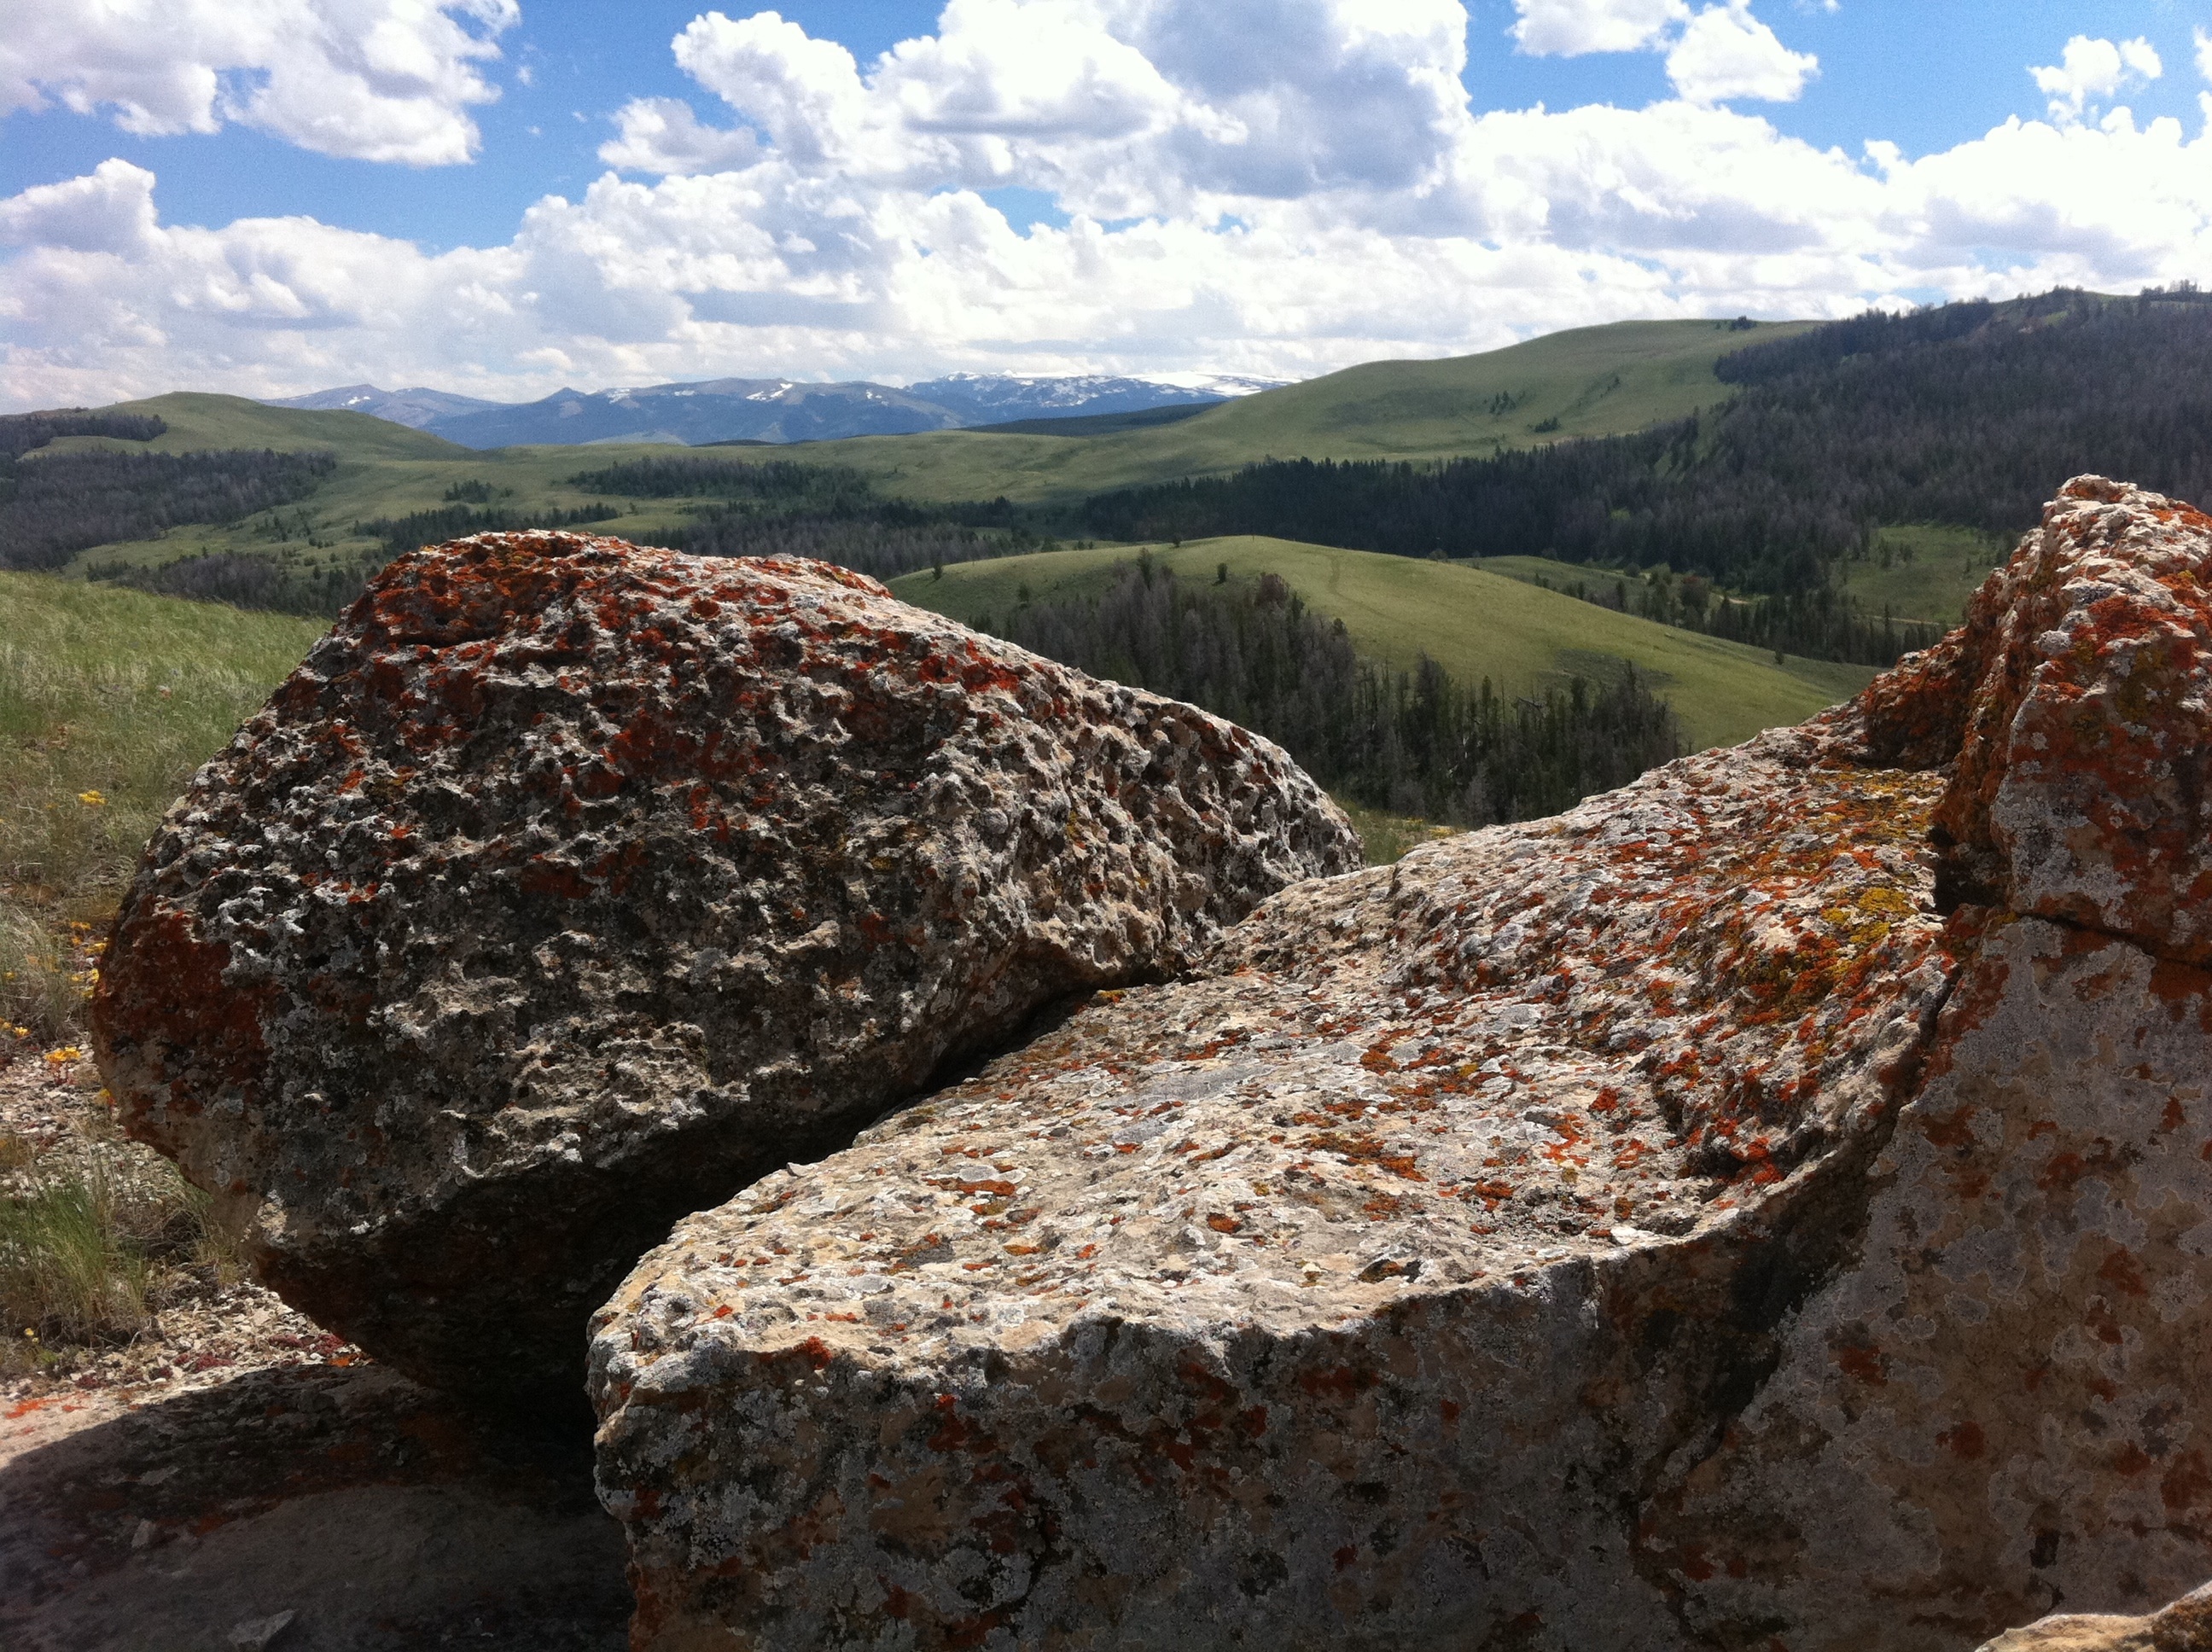
landscape, rock, wilderness, mountain, trail, hill, valley, cliff, terrain, material, ridge, summit, geology, boulder, plateau, fell, odyssey, wyoming, landform, geographical feature, mountainous landforms